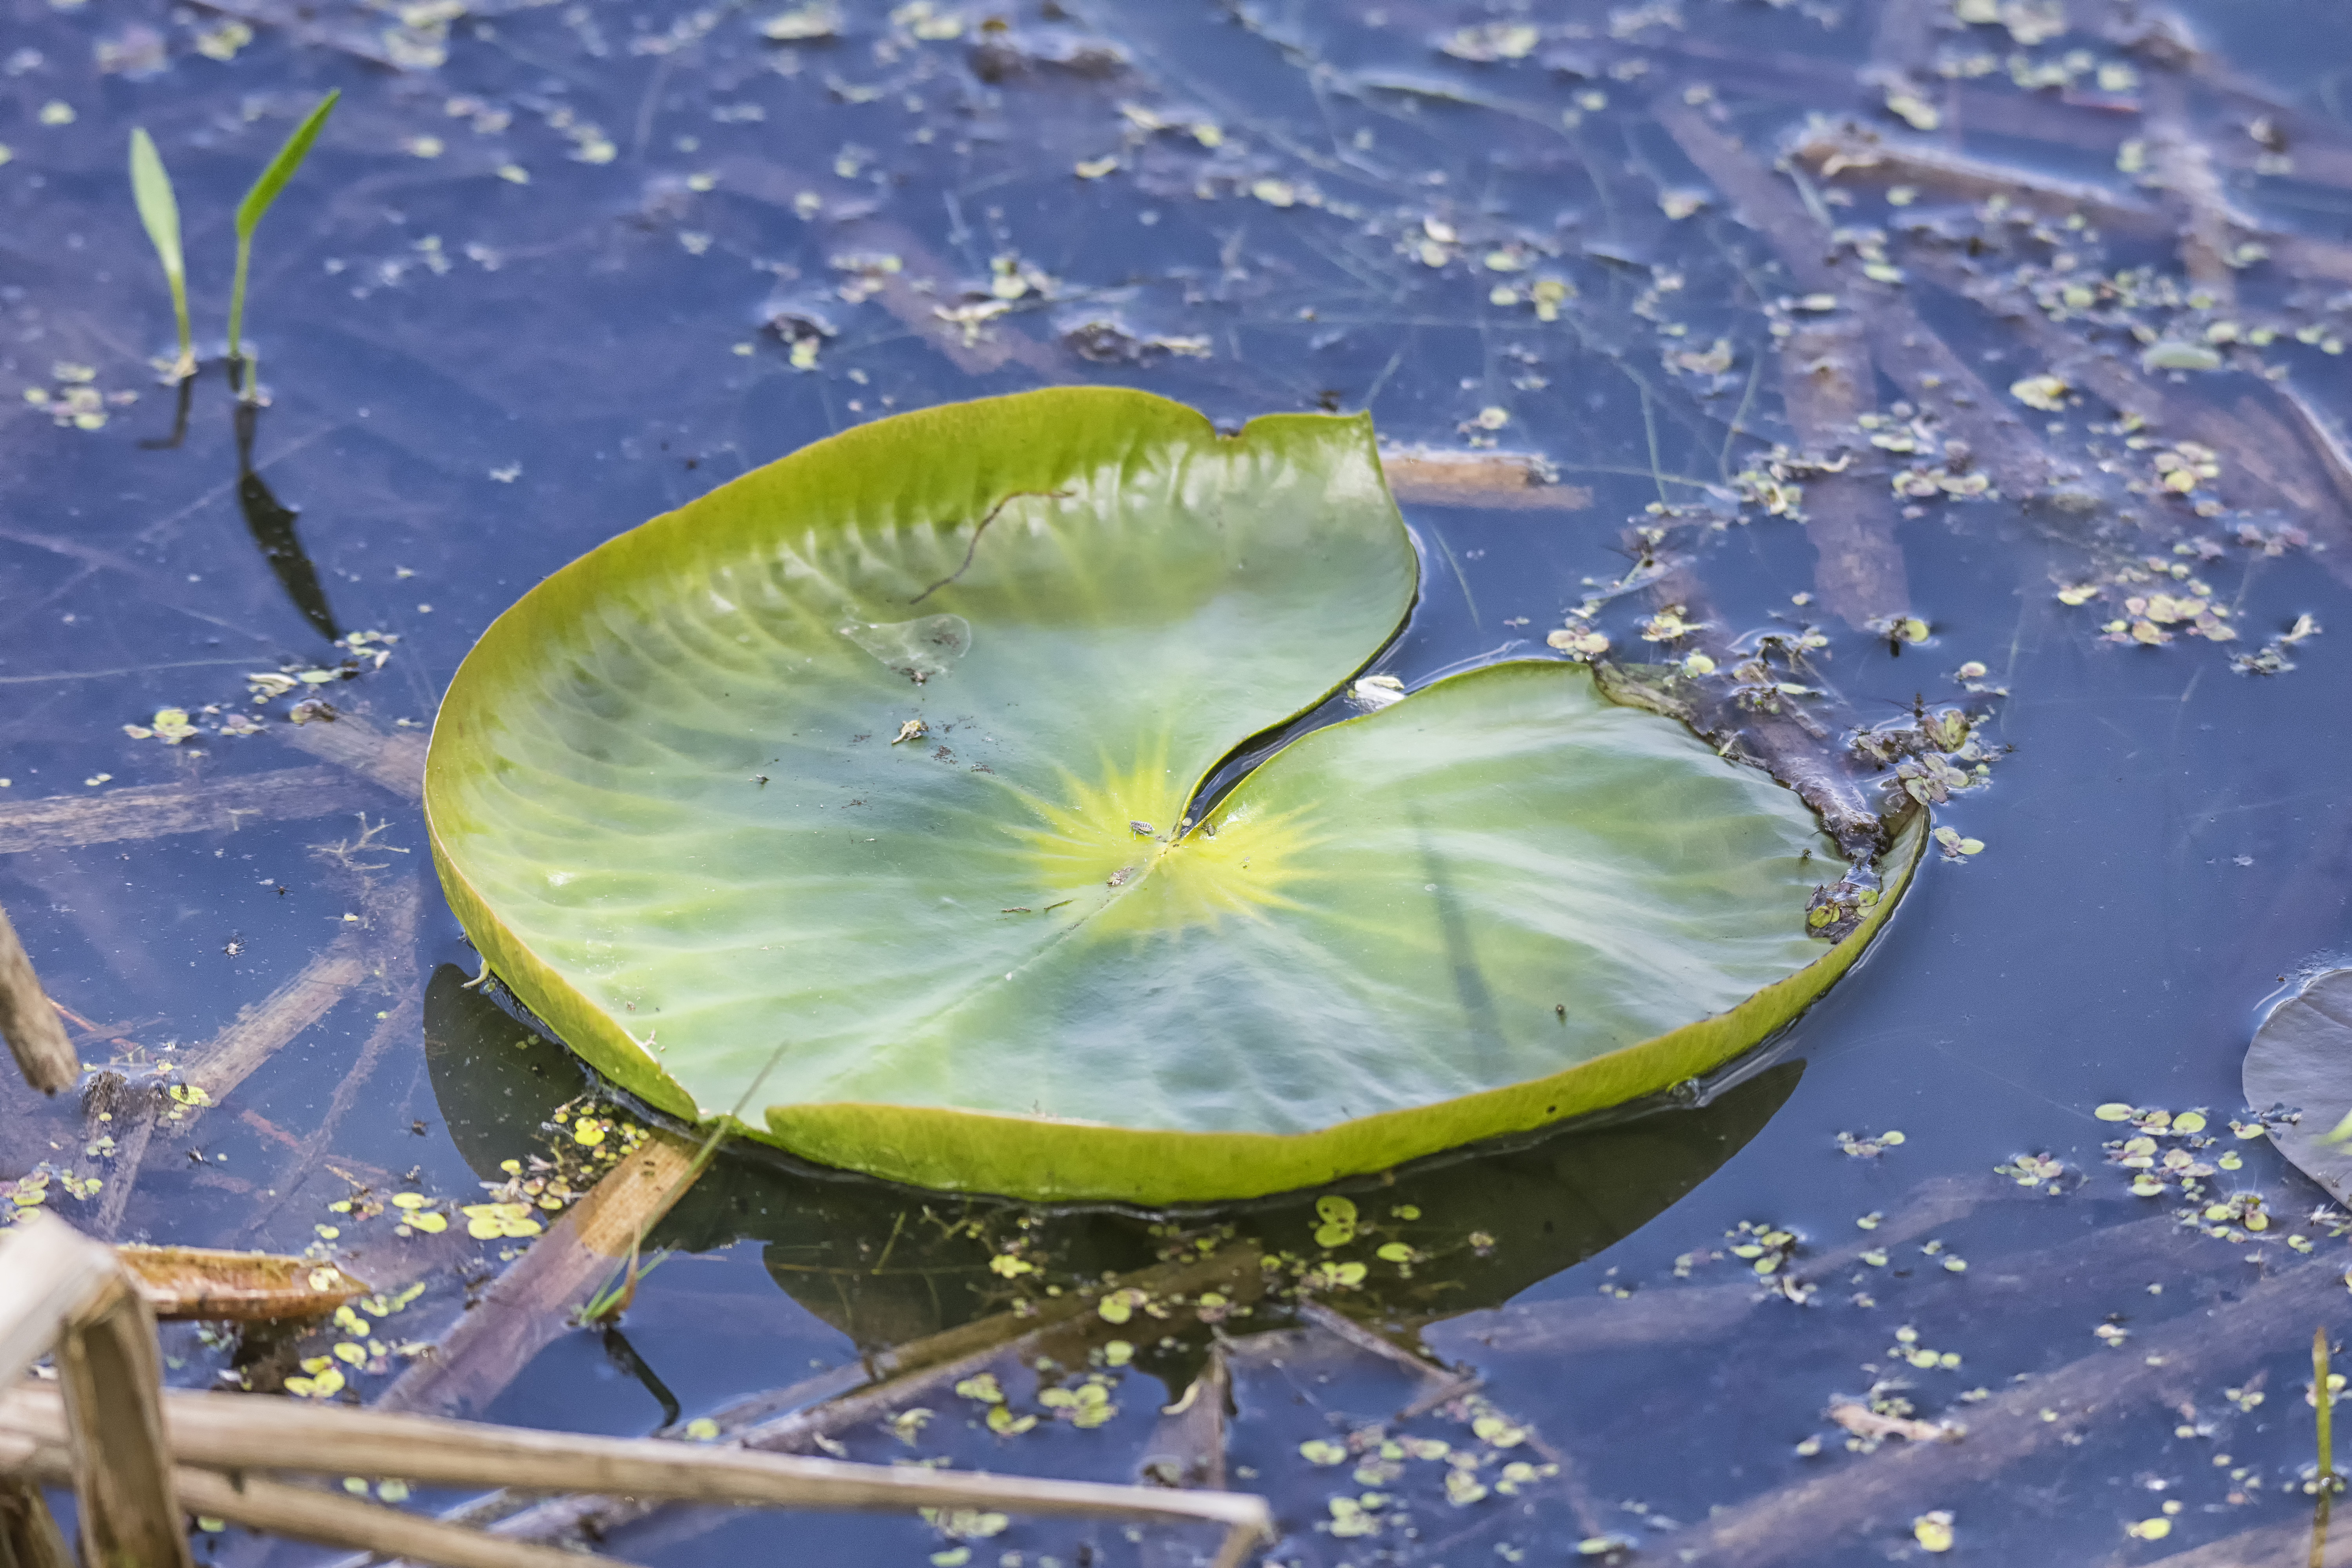
sea, water, nature, plant, leaf, flower, pond, reflection, biology, flora, canada, quebec, sherbrooke, macro photography, marine biology